Scott Sports

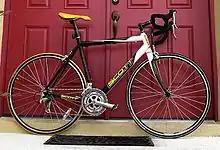
An old Scott racing bike

Scott Sports SA (formerly Scott USA) is a producer of bicycles, winter equipment, motorsports gear, running shoes and sportswear. The company's main office is in Givisiez, Switzerland, with branches in Europe, the United States, South Africa and India.